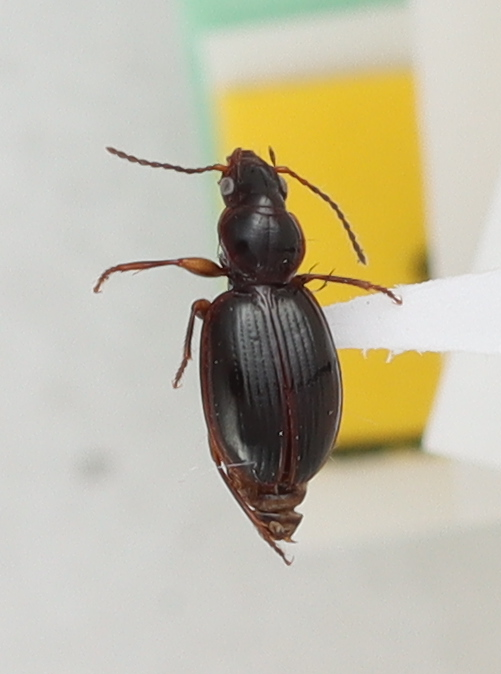
Scientific name: Mecyclothorax konanus
Plot: 14
Trap: S
Collected: 20201013